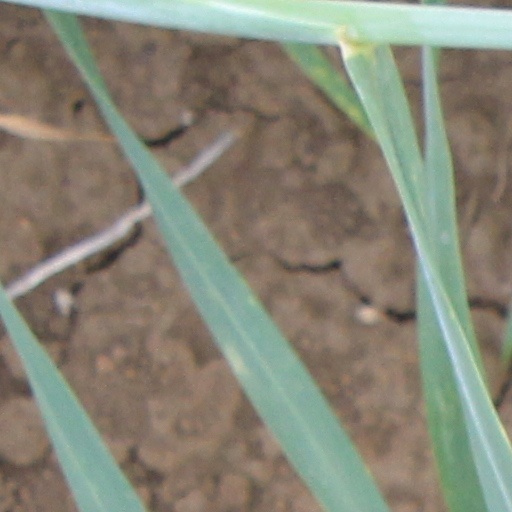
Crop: wheat